Leadenhall Street

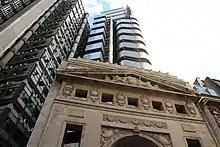
The arch of the former Lloyd's Building at 12 Leadenhall Street, with the current building behind, in 2016

12 Leadenhall Street - a stone arch is all that remains of the former Lloyd’s Building, which was built in 1928 and demolished in 1979. The arch was designed by Sir Edwin Cooper in 1922 as a war memorial for the Lloyd’s Rooms at the Royal Exchange, and moved to Leadenhall Street in 1928. From 1729 to 1861 this site was occupied by East India House.